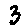
Label: 3